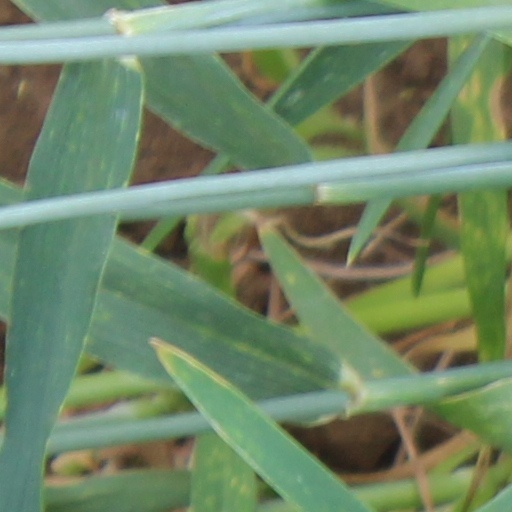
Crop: wheat